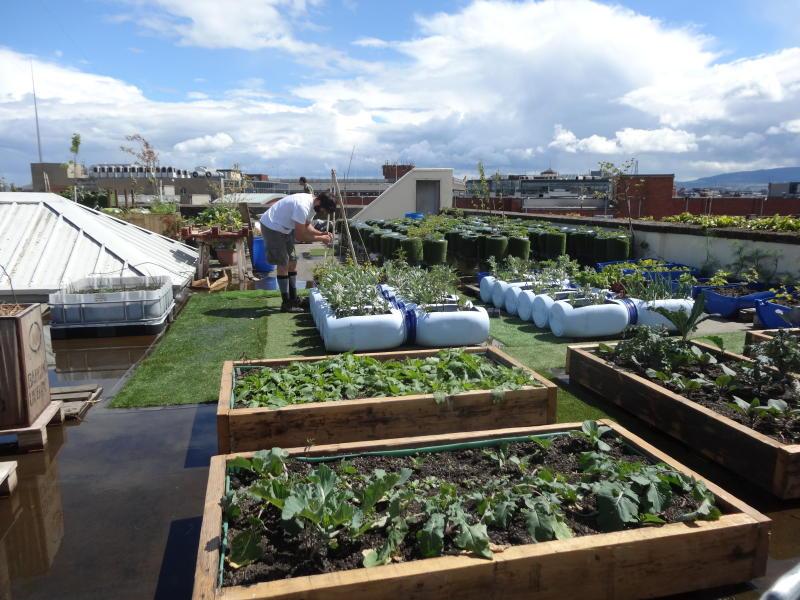
Huyu ni mkulima, mkulima huyu anaonekana akiwa ametengeneza bustani ndogondogo za mbogamboga katika eneo lake. Hii ni njia nzuri katika kutunza mazingira kujipatia kipato.